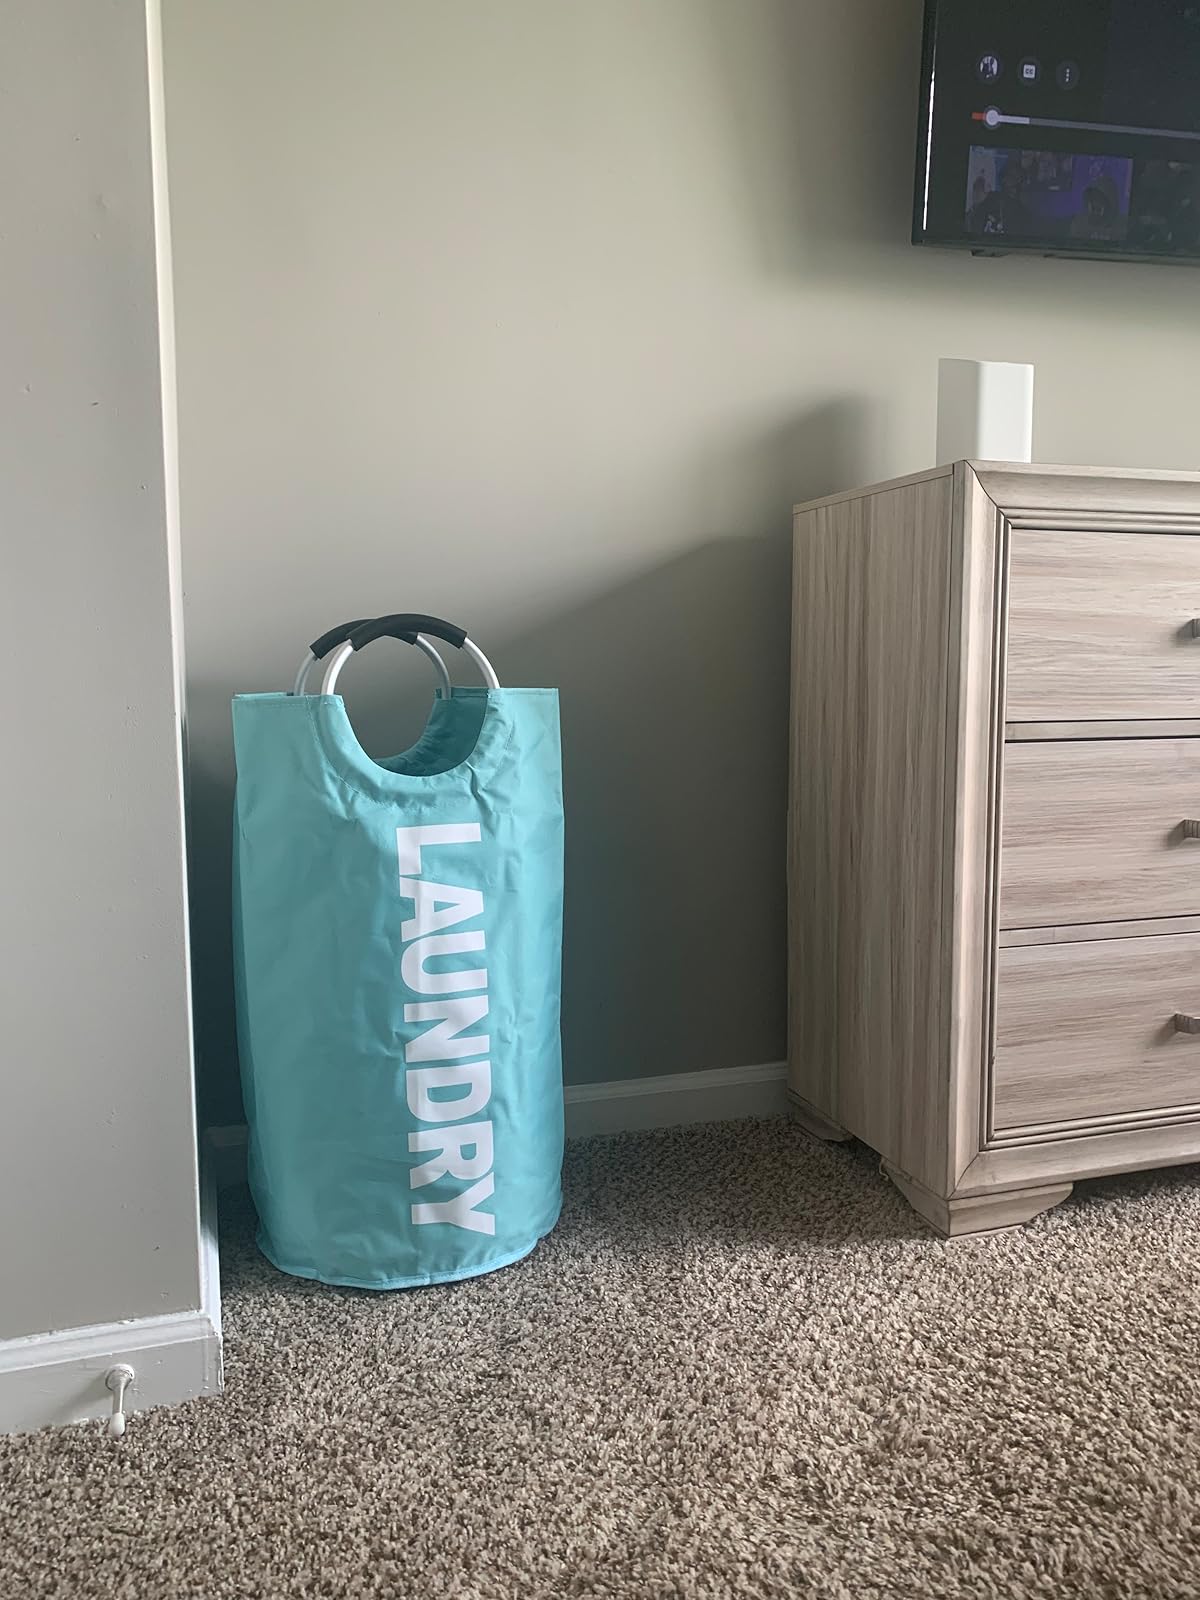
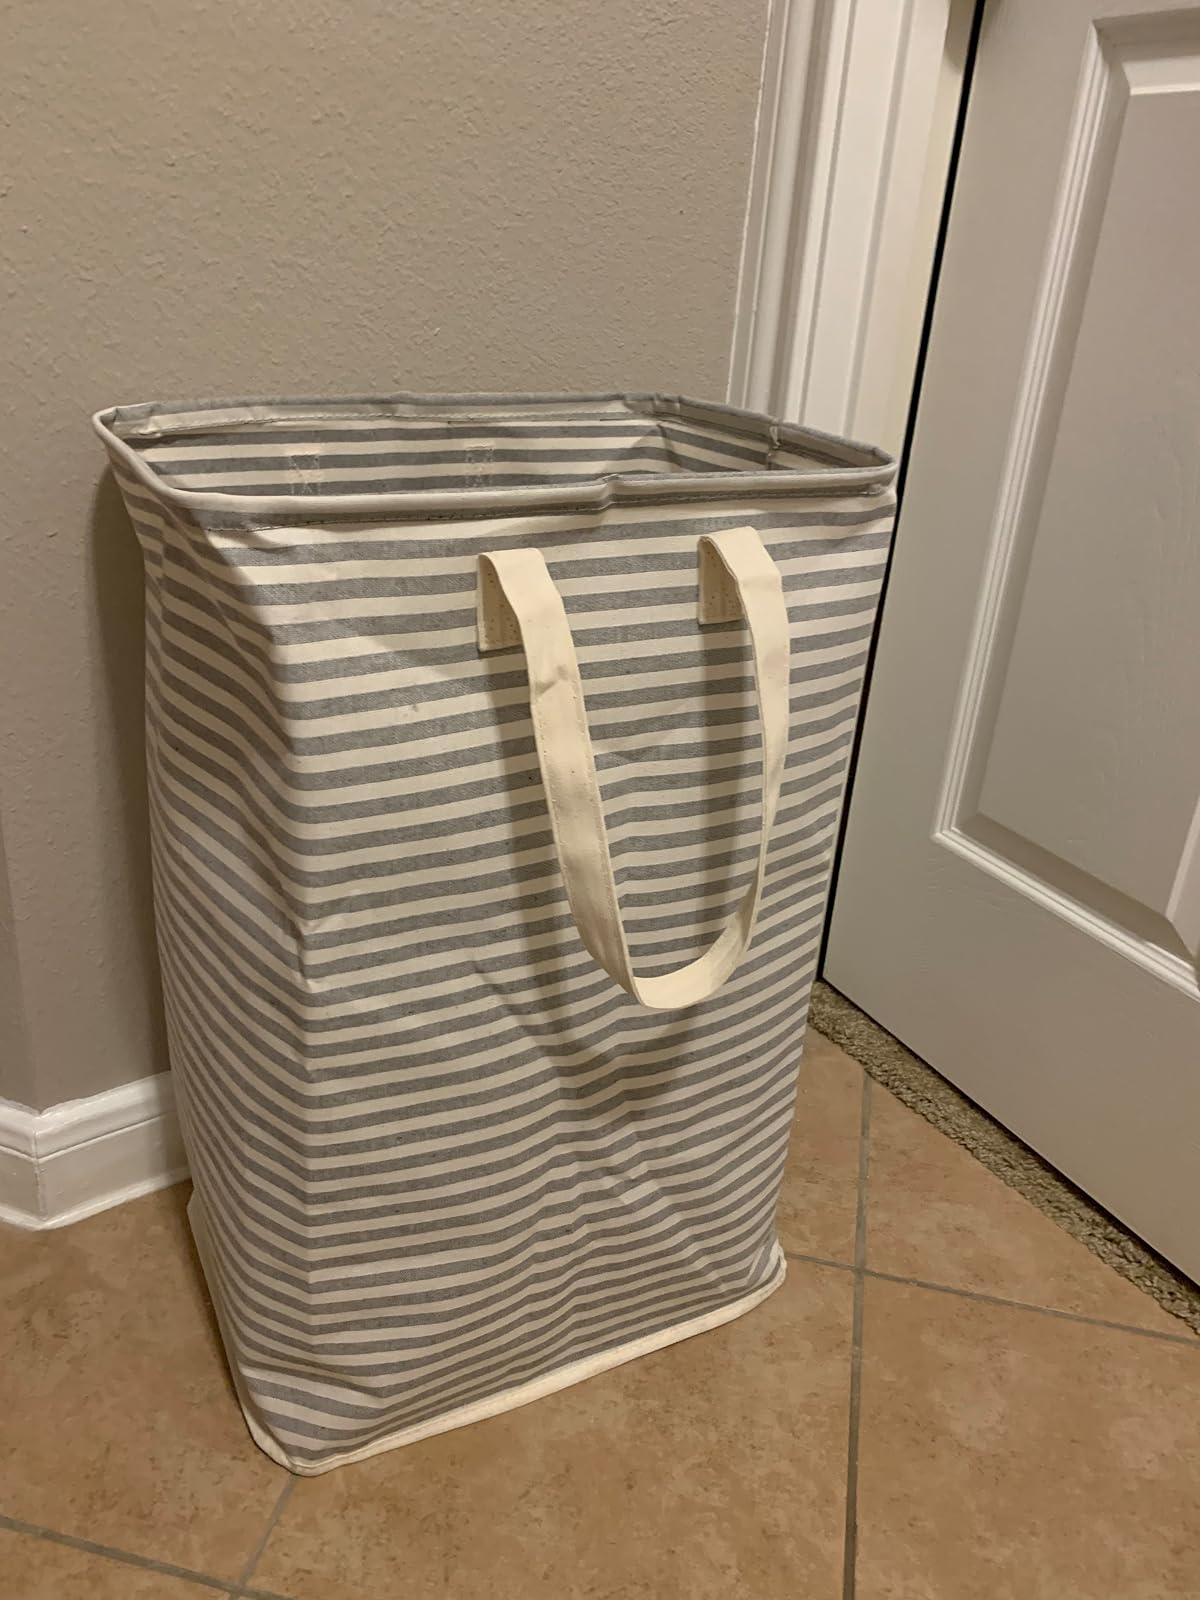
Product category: items_hamper
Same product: no